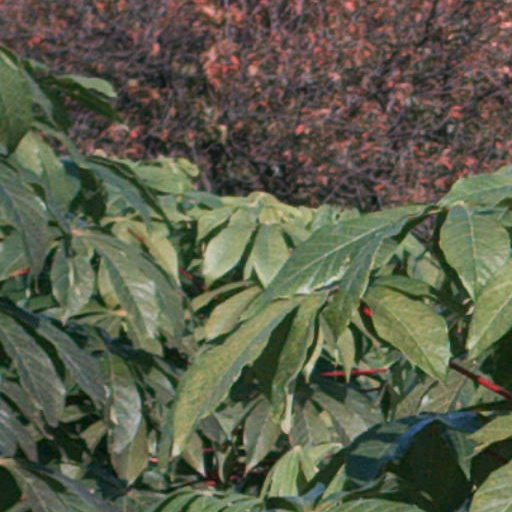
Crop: cassava